Lake Kovdozero

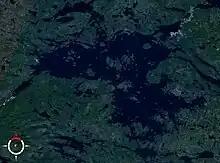

Lake Kovdozero is a large freshwater lake in the southern Murmansk Oblast, northwestern part of Russia. There are many islands in the lake. The hydroelectric power plant was built in 1955, thus transforming the lake to the dam. The surface area of Kovdozero has risen from 224 to 294 km to 608 km. Many rivers empty into Kovdozero and it flows to the White Sea through the river Kovda. There are also 580 islands located throughout Kovodozero, each varying in size and topography. The lake is used to fishery, water transport and timber rafting.